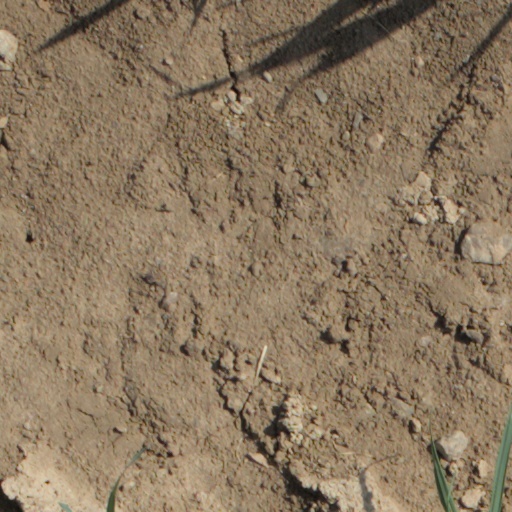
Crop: wheat